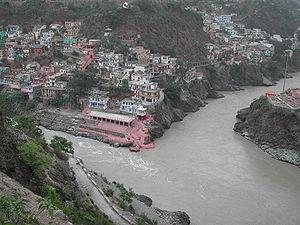
L'Alaknanda est une rivière indienne d'une longueur de 190 km qui prend sa source au Glacier de Satopanth et coule dans l’État de l'Uttarakhand. Elle est une des deux principales sources du Gange, avec la Bhagirathi. Les deux rivières confluent dans la localité de Devprayag.